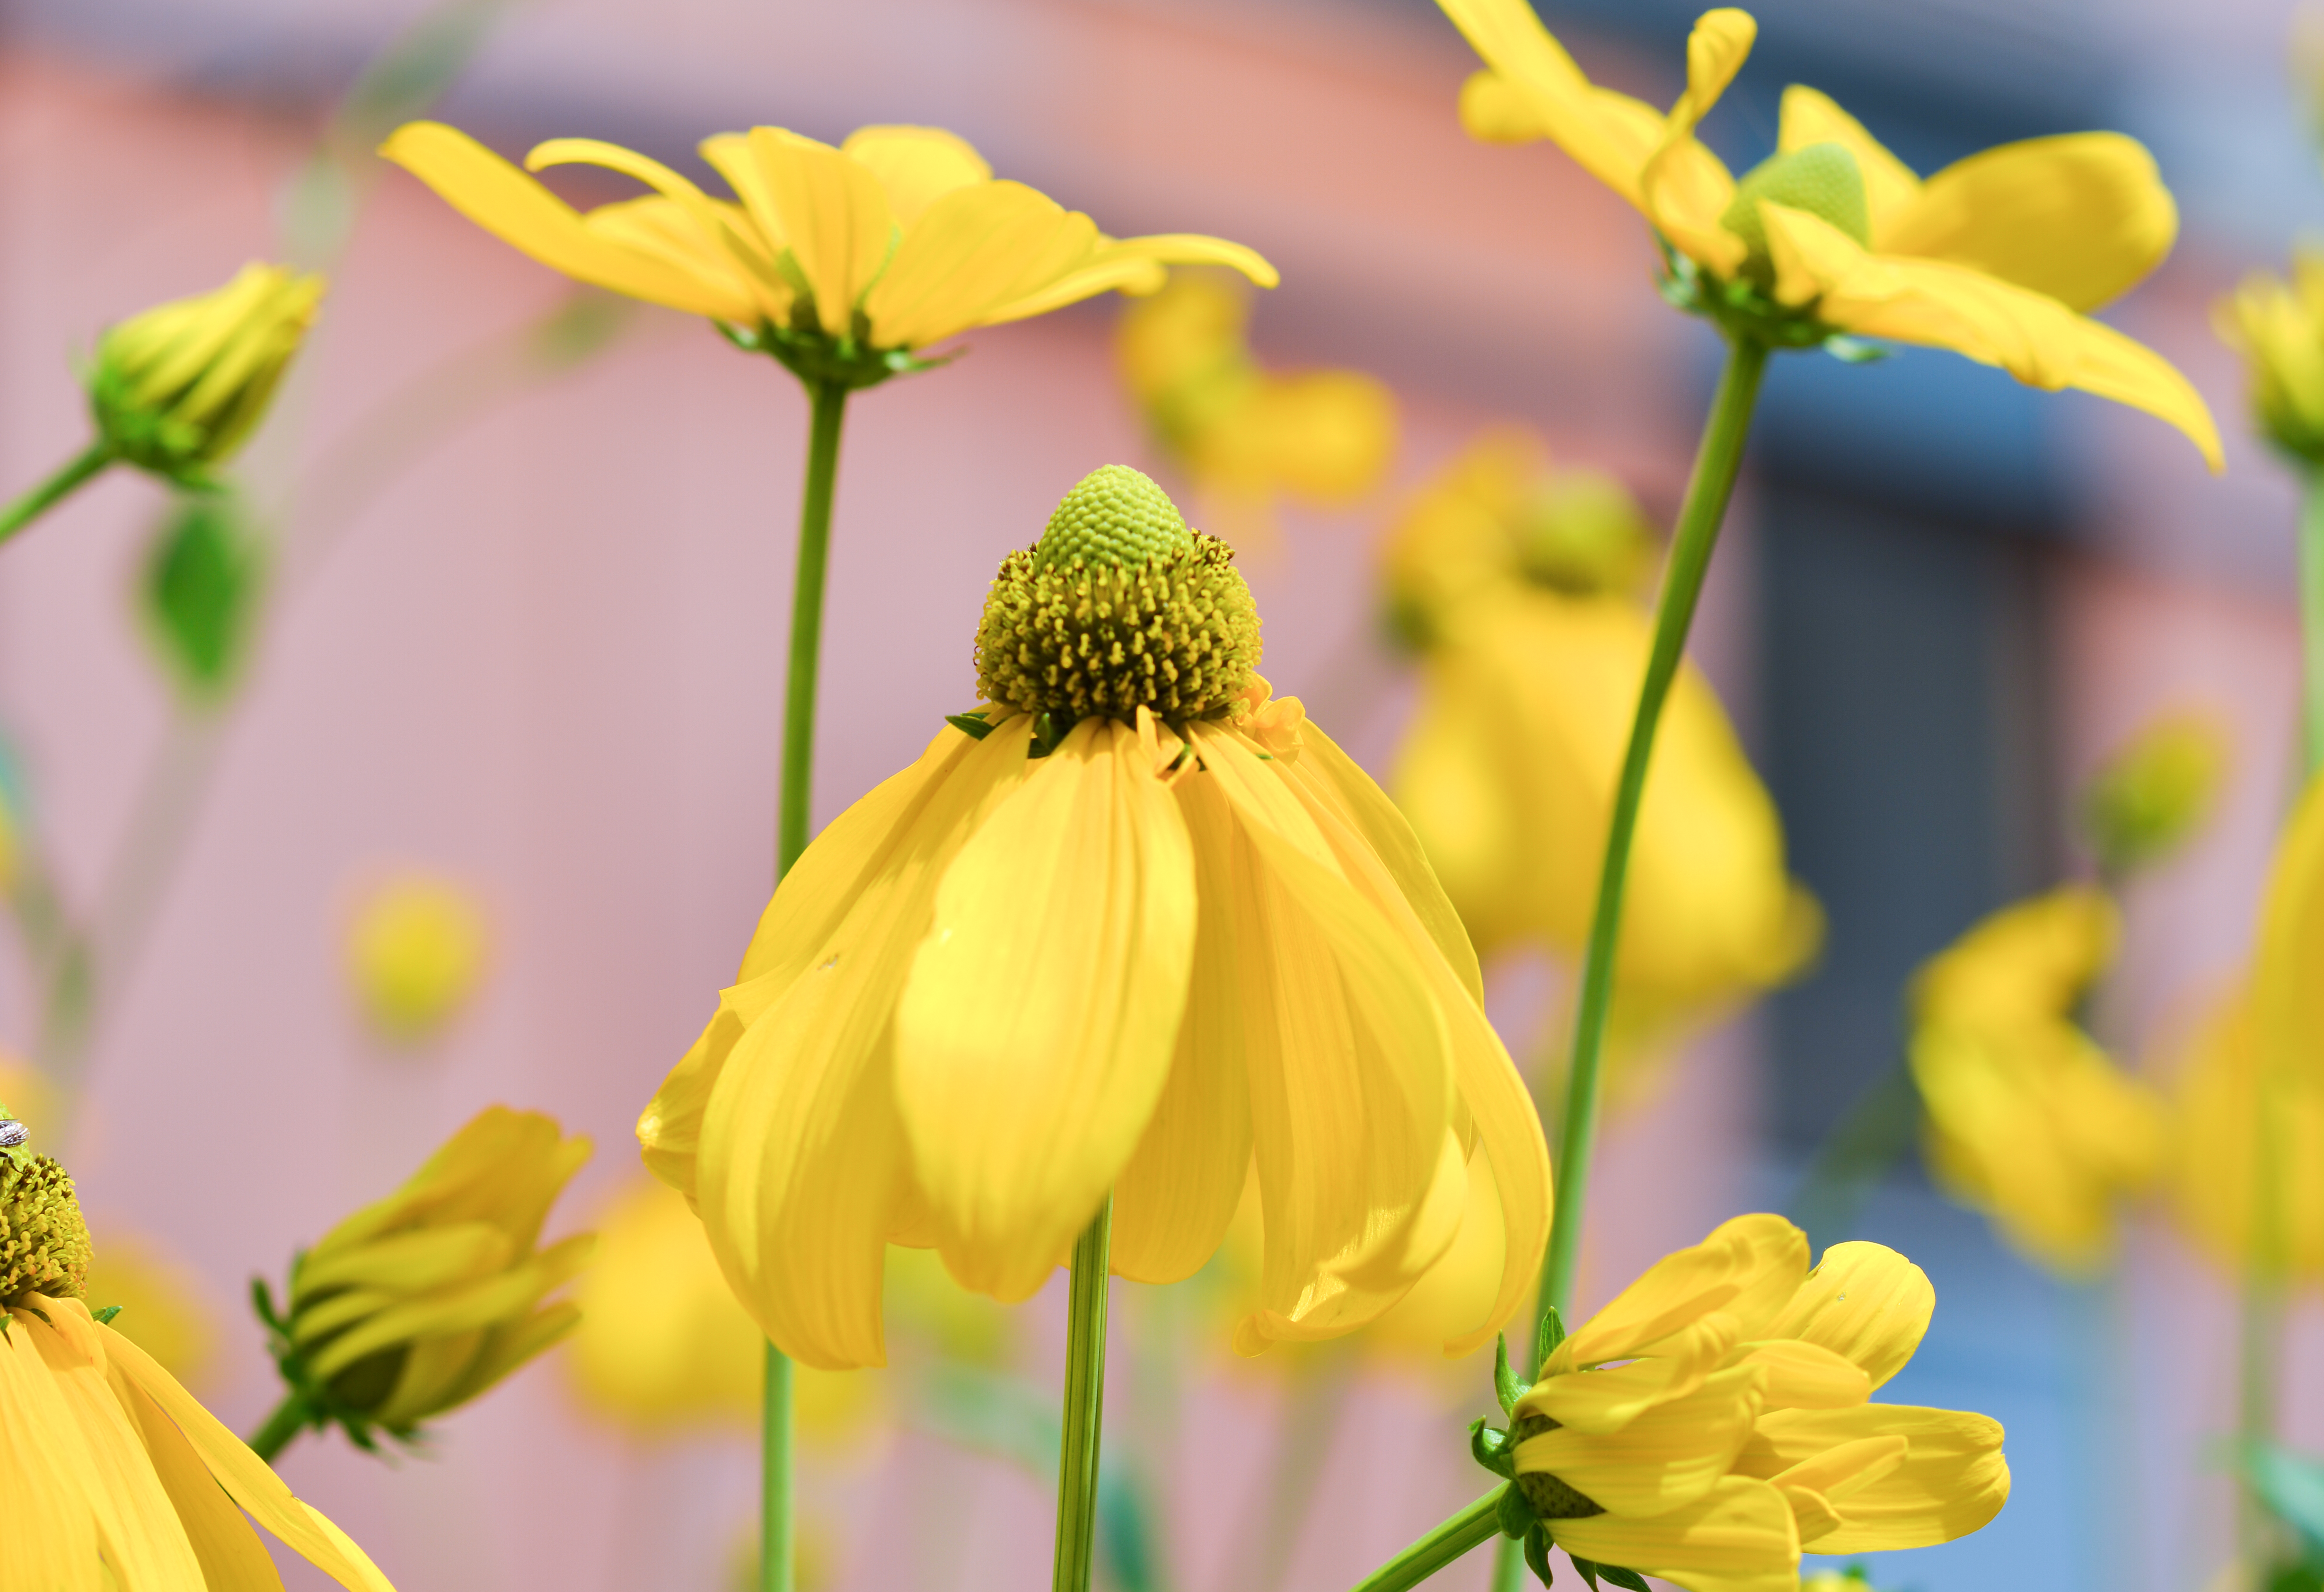
nature, blossom, plant, field, meadow, flower, petal, summer, floral, green, botany, yellow, garden, flora, wildflower, flowers, close up, petals, nectar, macro photography, flowering plant, daisy family, plant stem, land plant, royalty free images